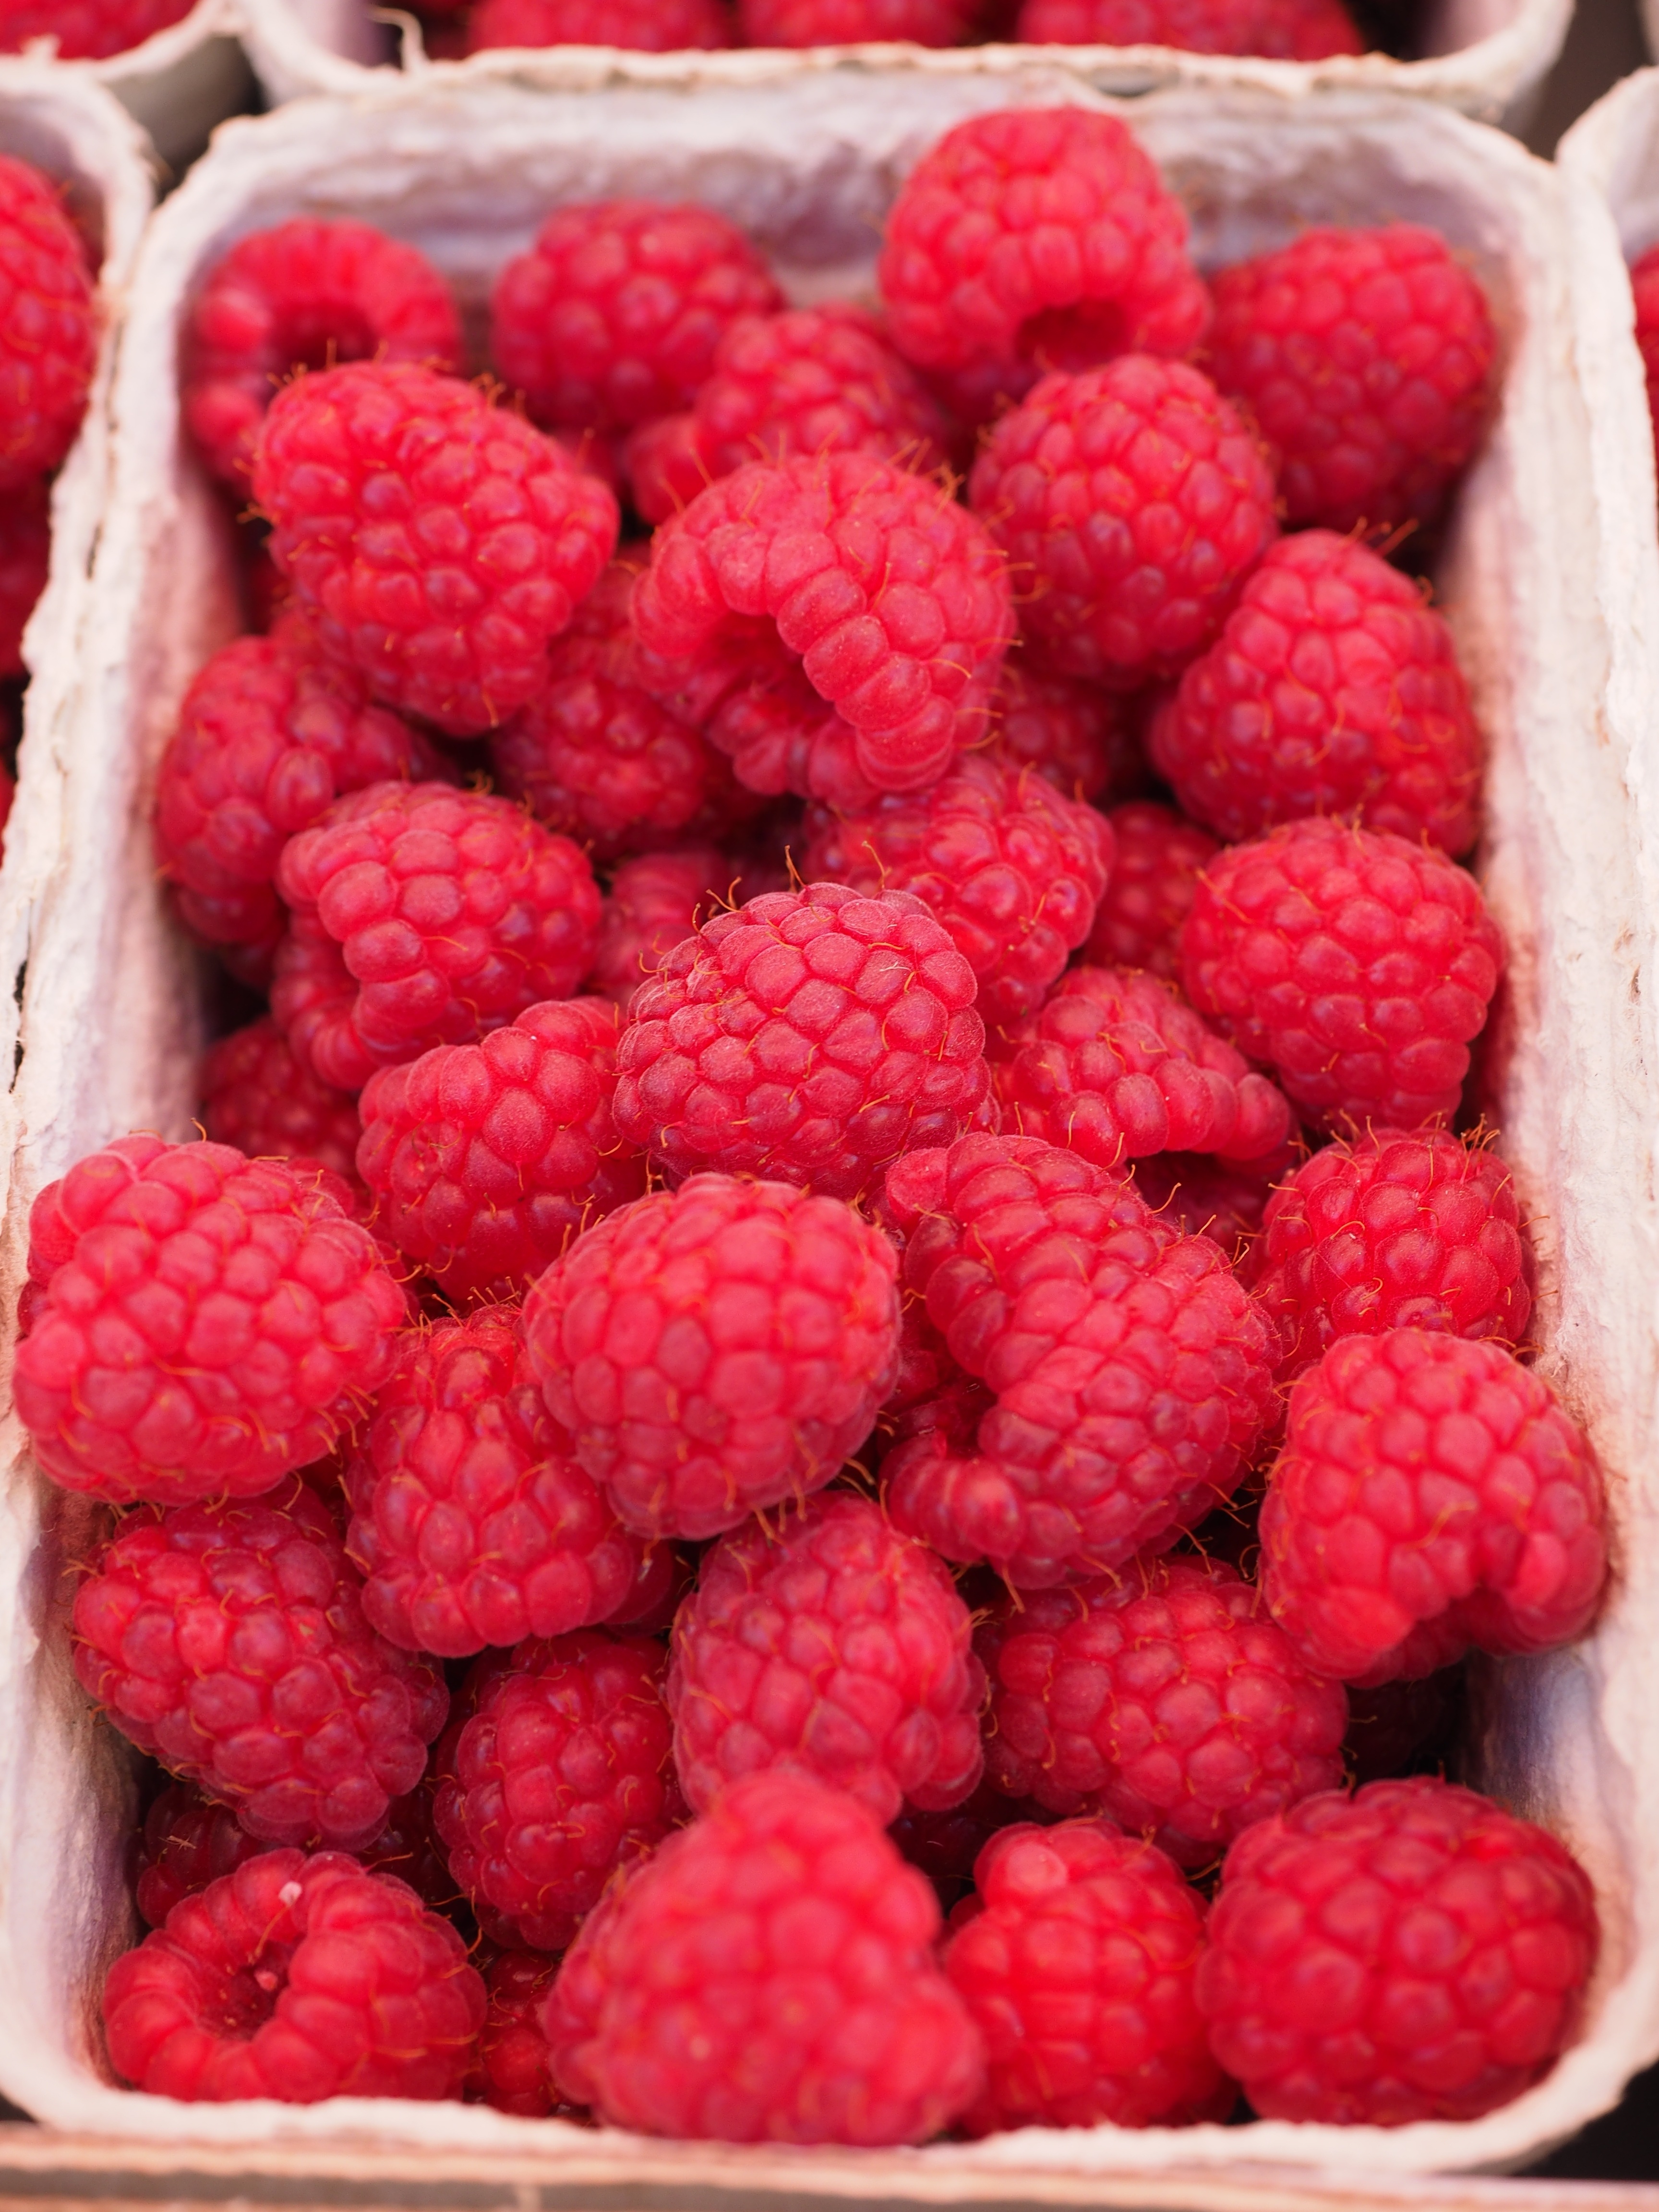
plant, raspberry, fruit, berry, sweet, food, red, produce, healthy, delicious, blackberry, berries, raspberries, fruits, vitamins, flowering plant, land plant, frutti di bosco, zante currant, boysenberry, loganberry, tayberry, rubus idaeus